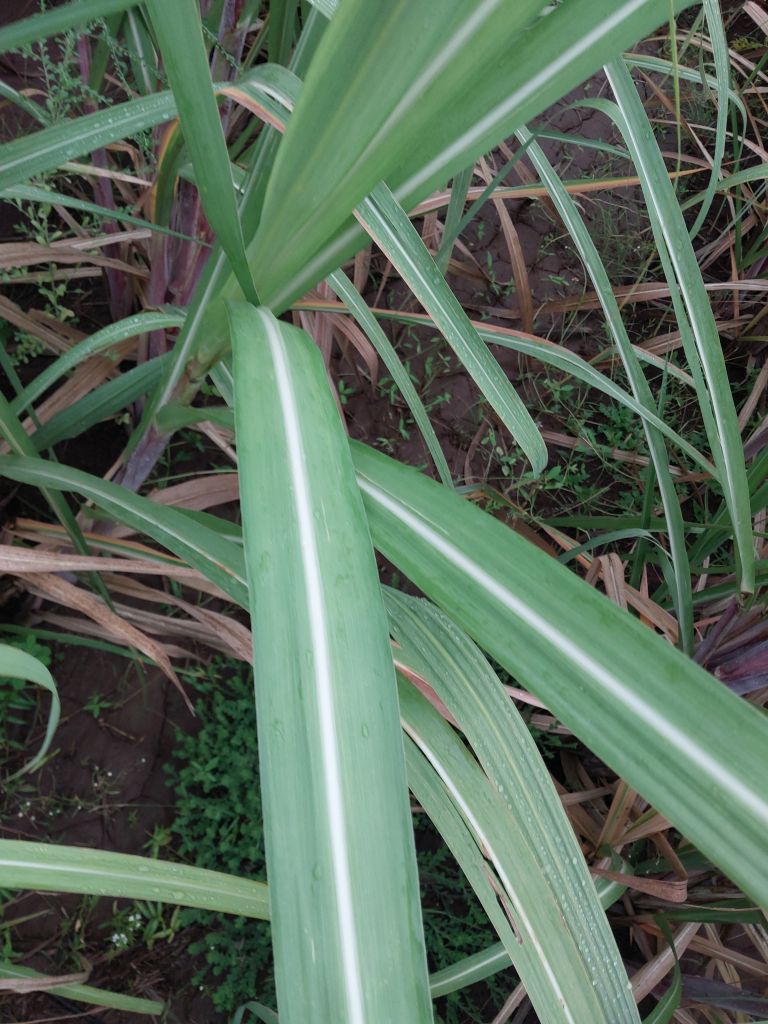
Label: Healthy